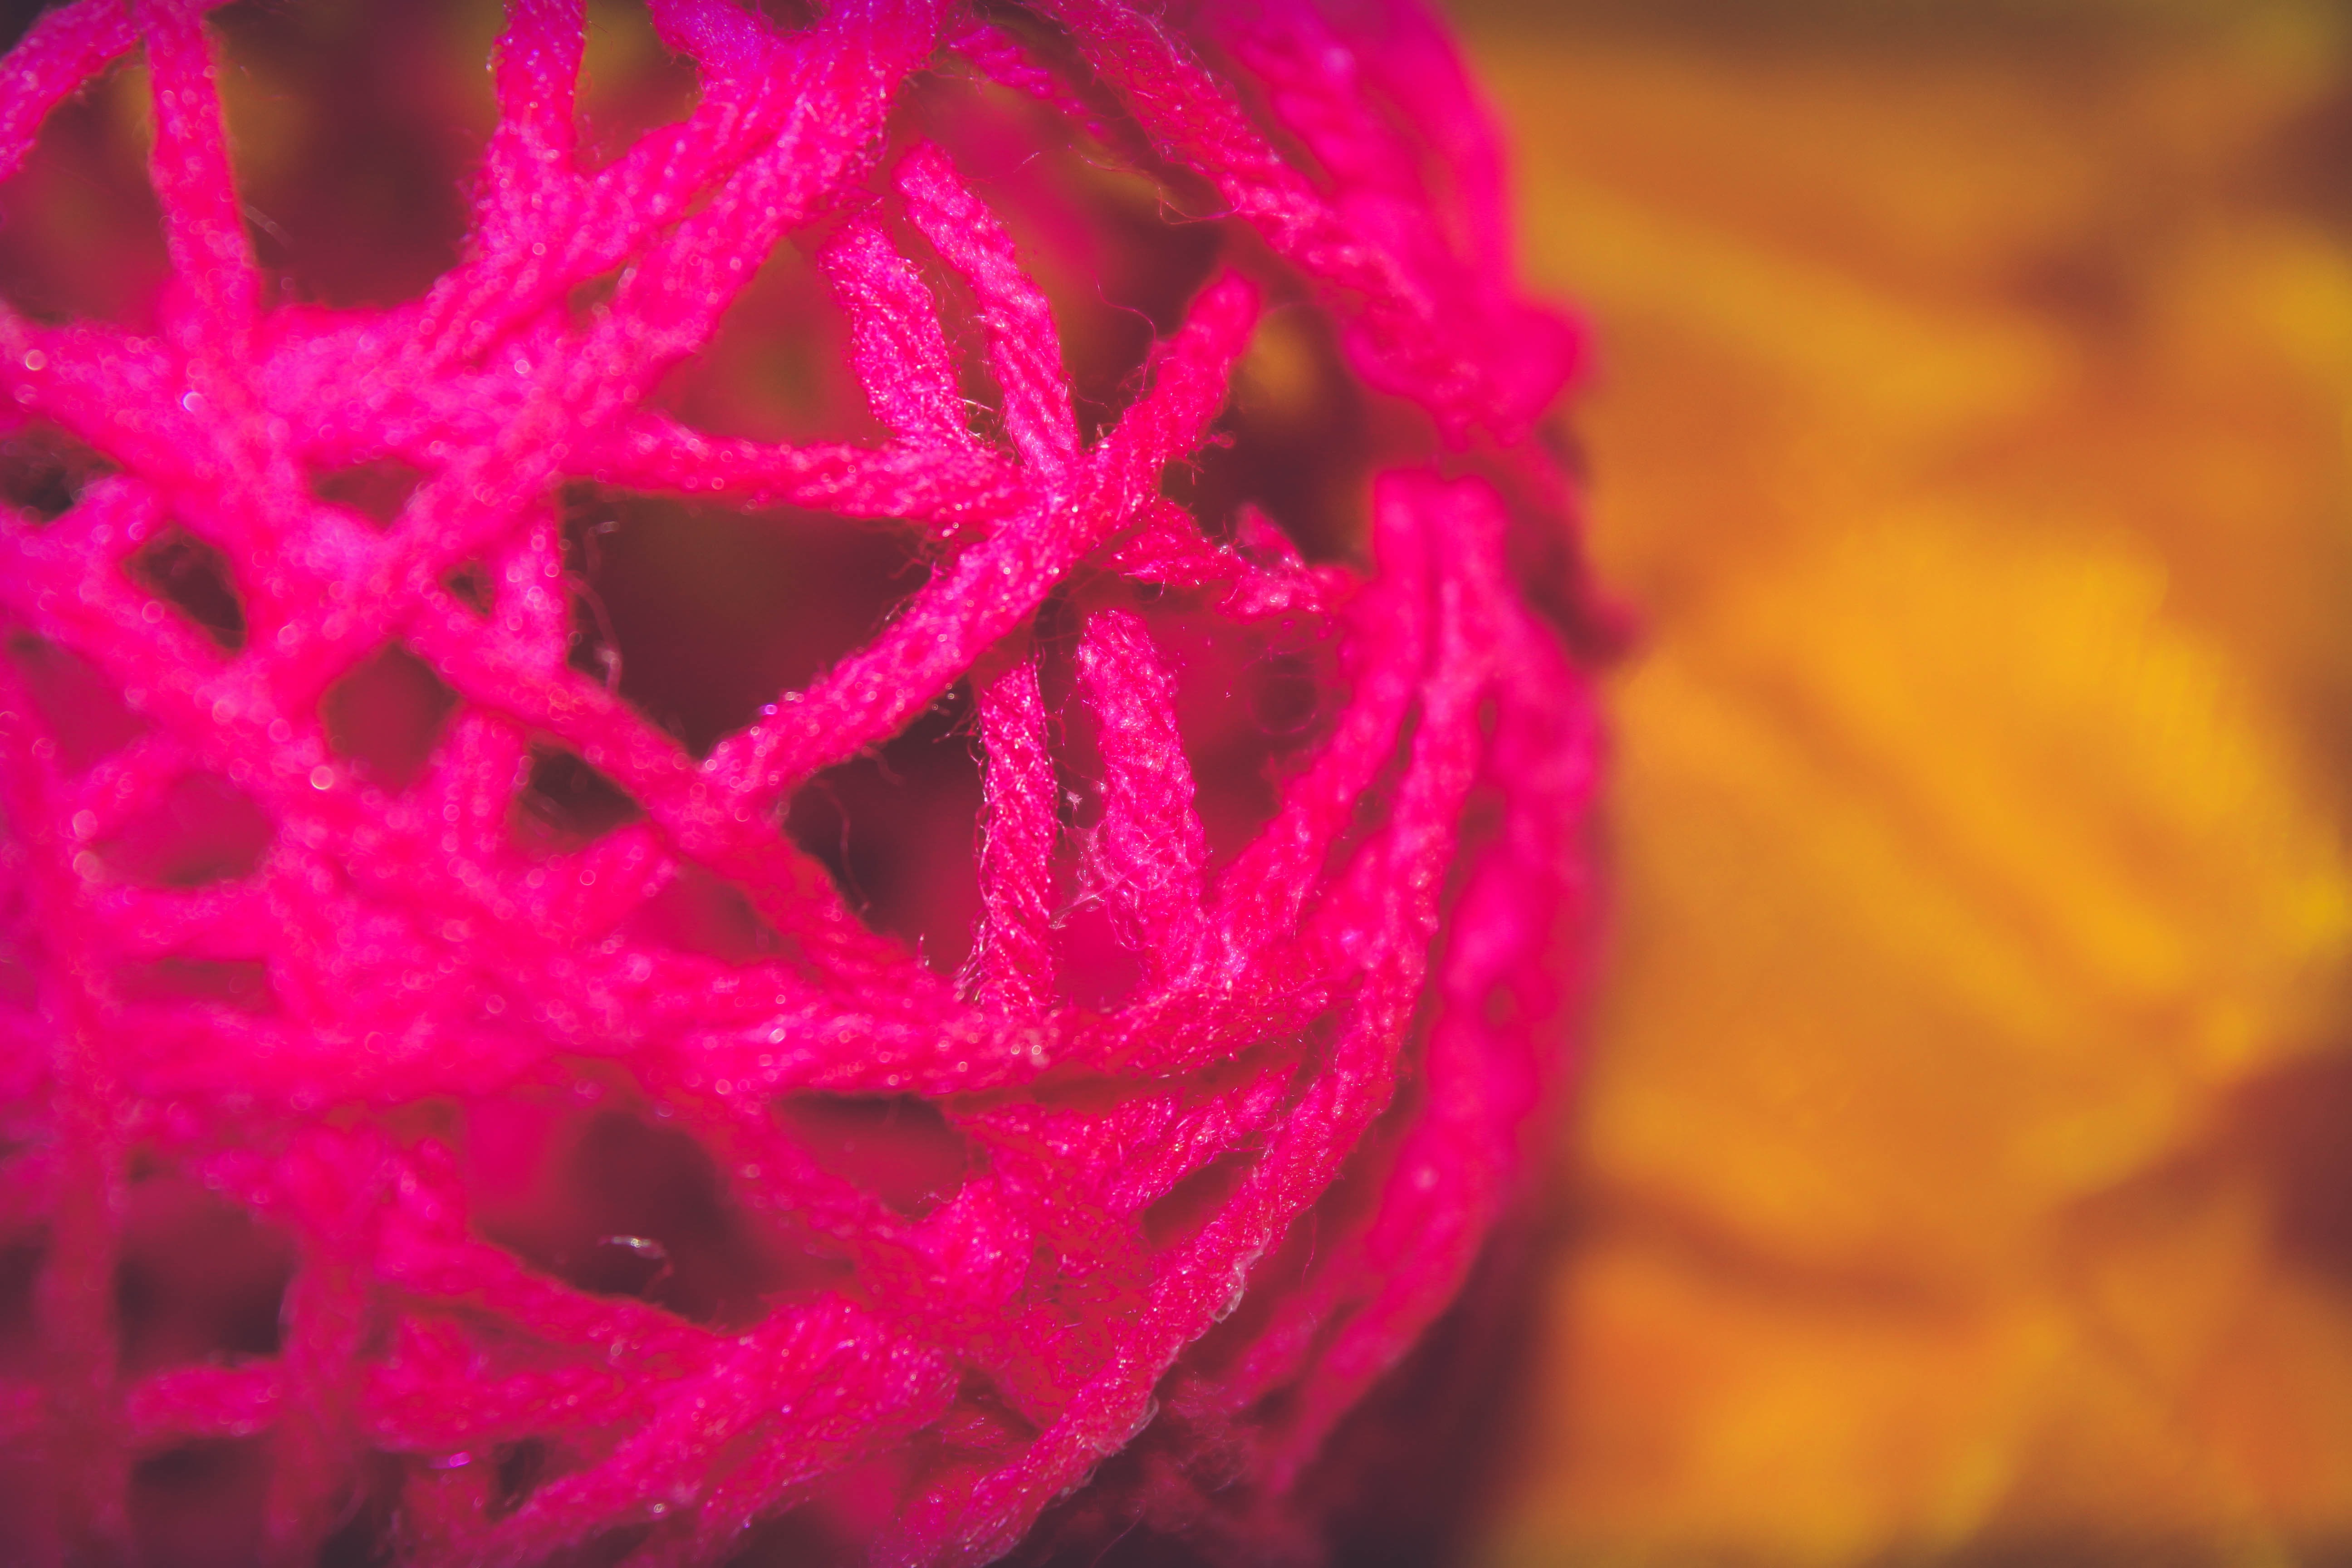
plant, flower, petal, pattern, red, color, pink, close up, macro photography, flowering plant, land plant